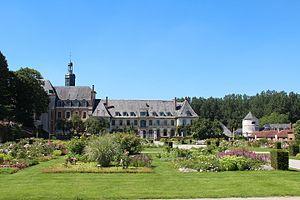
Argoules (Somme) - France, chapelle, aile sud-est, pigeonnier et jardin de roses de l'ancienne Abbaye de Valloires (XII/XVIIèmes siècles).